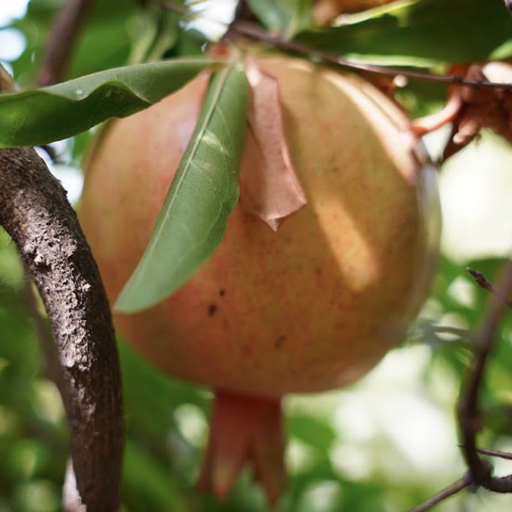
Label: Healthy